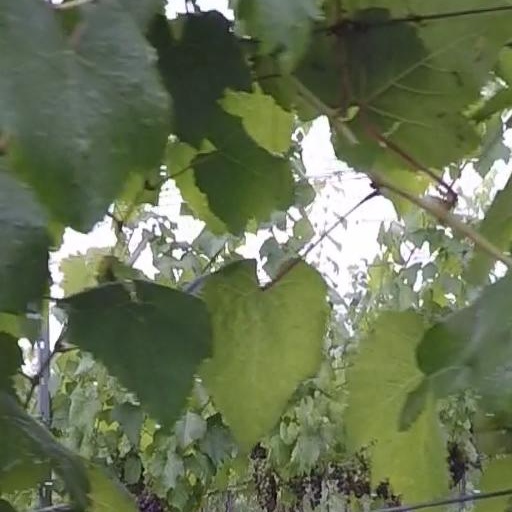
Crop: grape